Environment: real
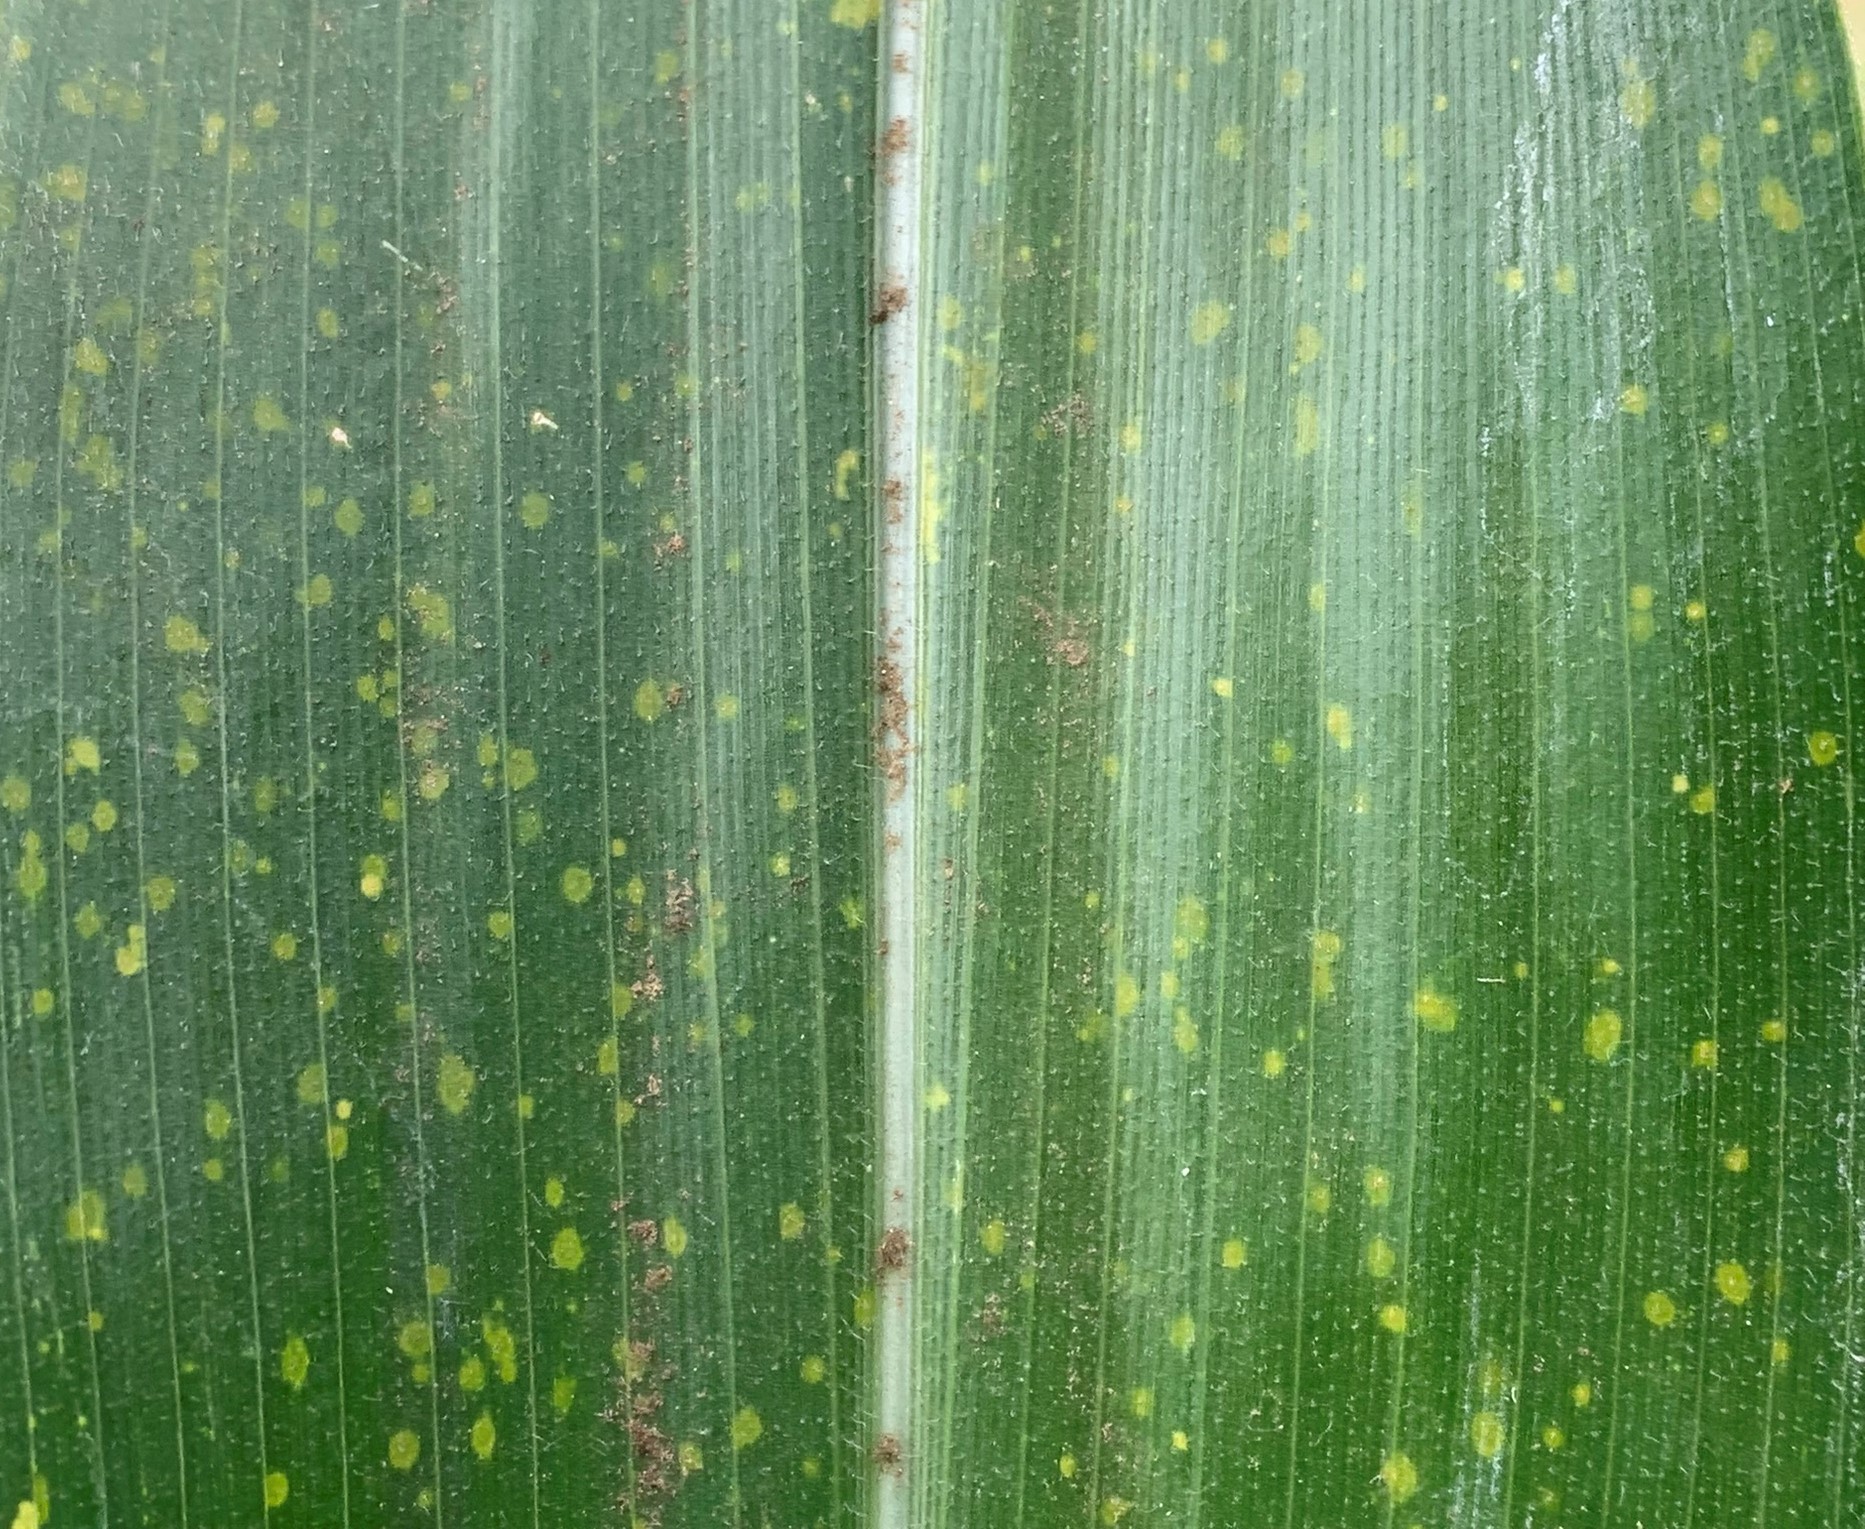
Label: lethal_necrosis